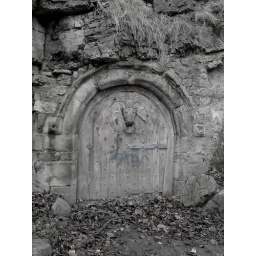
i took this picture of a door in the side of a rock face,known as building hill in sunderland,,taken on 29-01-2011